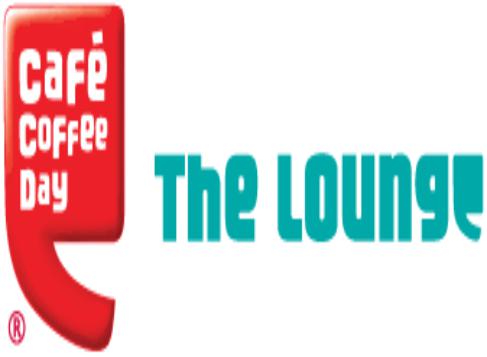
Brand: Cafe Coffee Day
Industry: Food